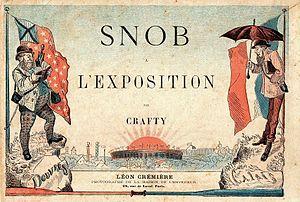
Snob à l’Exposition
Crafty, de son vrai nom Victor Eugène Géruzez, est un littérateur et dessinateur humoristique français, spécialisé dans les livres sur les chevaux et la chasse.